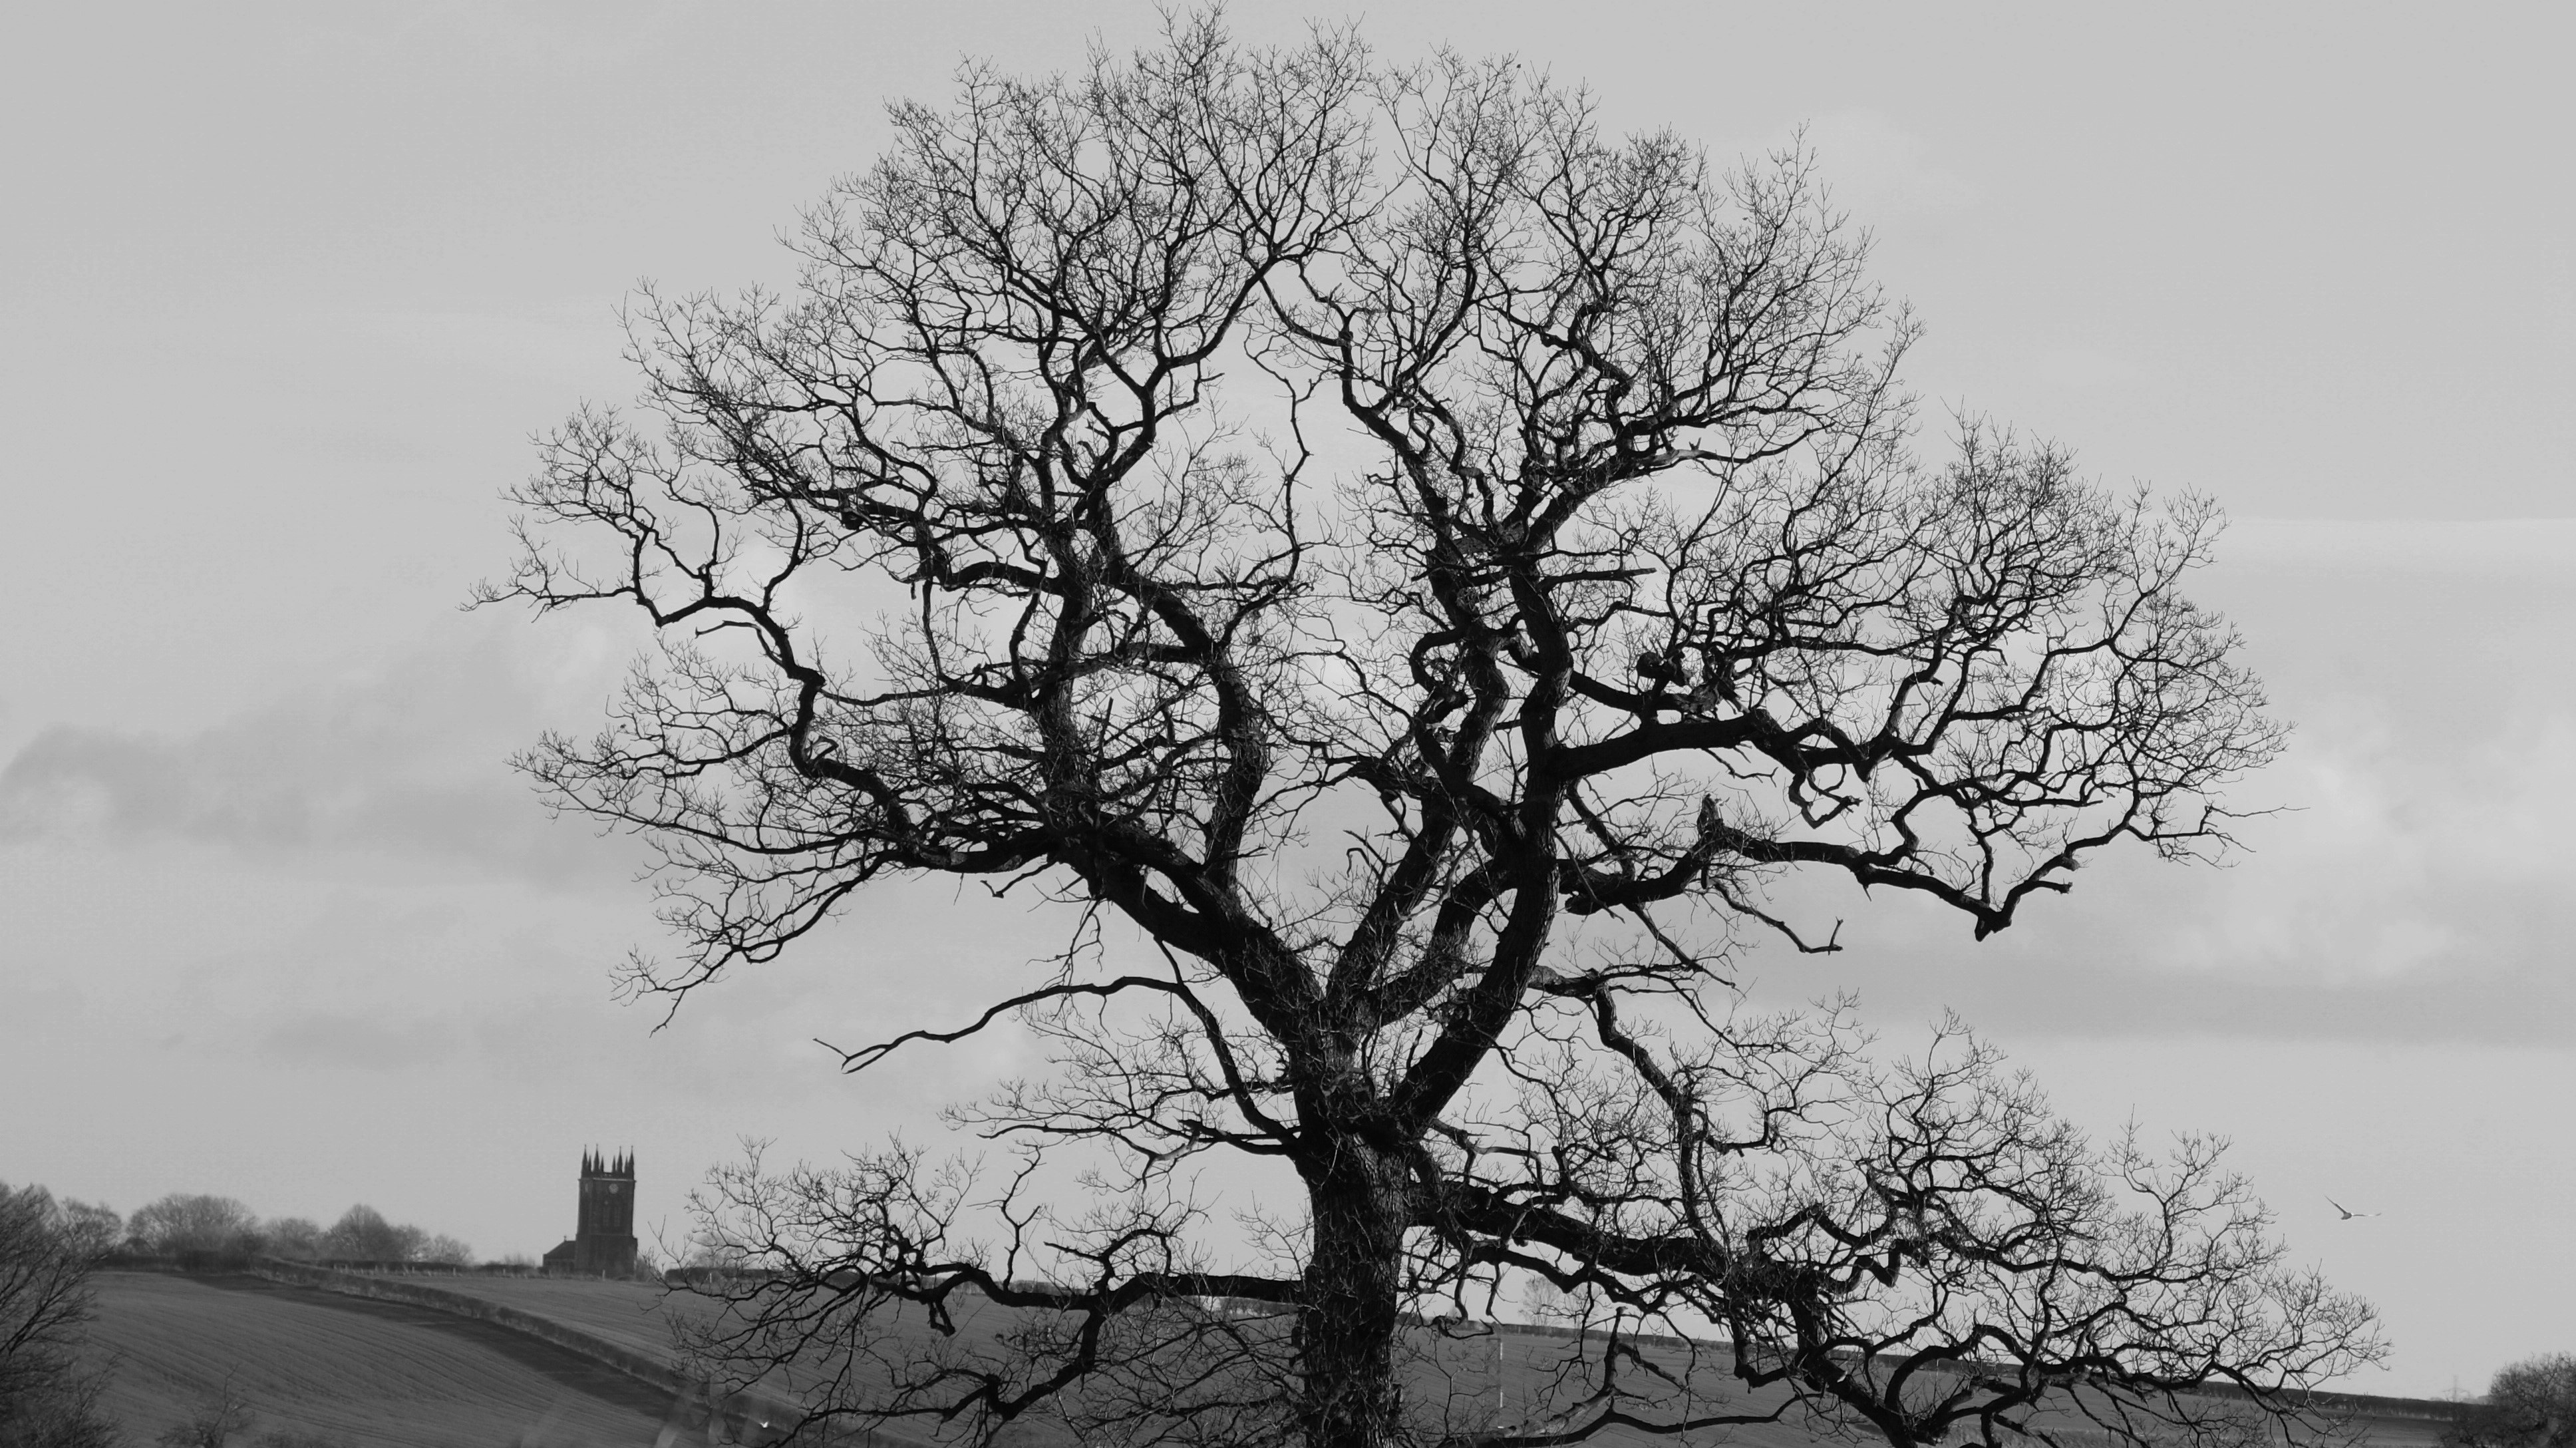
tree, nature, branch, winter, cloud, black and white, plant, dark, monochrome, mysterious, oak, monochrome photography, atmospheric phenomenon, woody plant